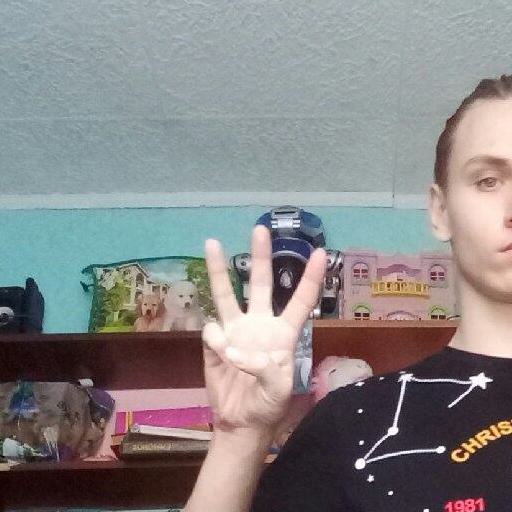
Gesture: three